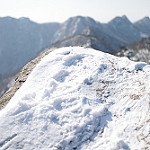
Label: mountain